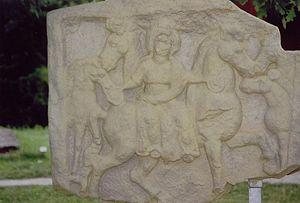
Épona ou Épone était une déesse très populaire de la mythologie celtique gauloise dont le culte est attesté en Gaule par des sources gallo-romaines.